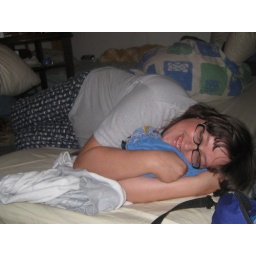
kara in the dirty squat bed contacting something bad